Dalian Maatsen

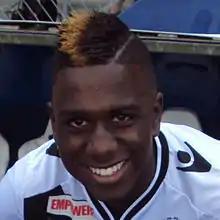
Maatsen in 2015

Dalian Maatsen (born 2 January 1994) is a Dutch professional footballer who plays as a centre-back for Katwijk.